Vityaz (ATV)

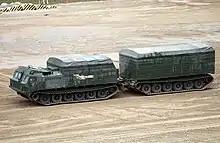
Vityaz (ATV)

The transporters models feature similar configuration. Both units are basically sealed all-welded structures. The vehicle power plant is arranged in the first van behind the driver's cabin. From a 12-cylinder multi-fuel engine the torque is conveyed to a hydro-mechanical transmission via a cardan shaft and further to the bevel gearing and final drive units, as well as to the drive sprockets of the first and second van bodies.